History of nuclear weapons

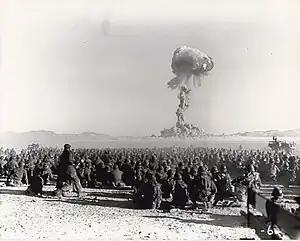
November 1951 nuclear test at the Nevada Test Site, from Operation Buster, with a yield of 21 kilotons. It was the first U.S. nuclear field exercise conducted on land; troops shown are from the blast.

Throughout the 1950s and the early 1960s the U.S. and the USSR both endeavored, in a tit-for-tat approach, to prevent the other power from acquiring nuclear supremacy. This had massive political and cultural effects during the Cold War.